Broiler industry

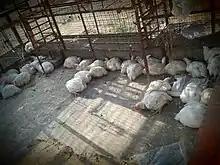
Broiler chickens kept outside near a chicken shop in India

Because of their efficient meat conversion, broiler chickens are also popular in small family farms in rural communities, where a family will raise a small flock of broilers.